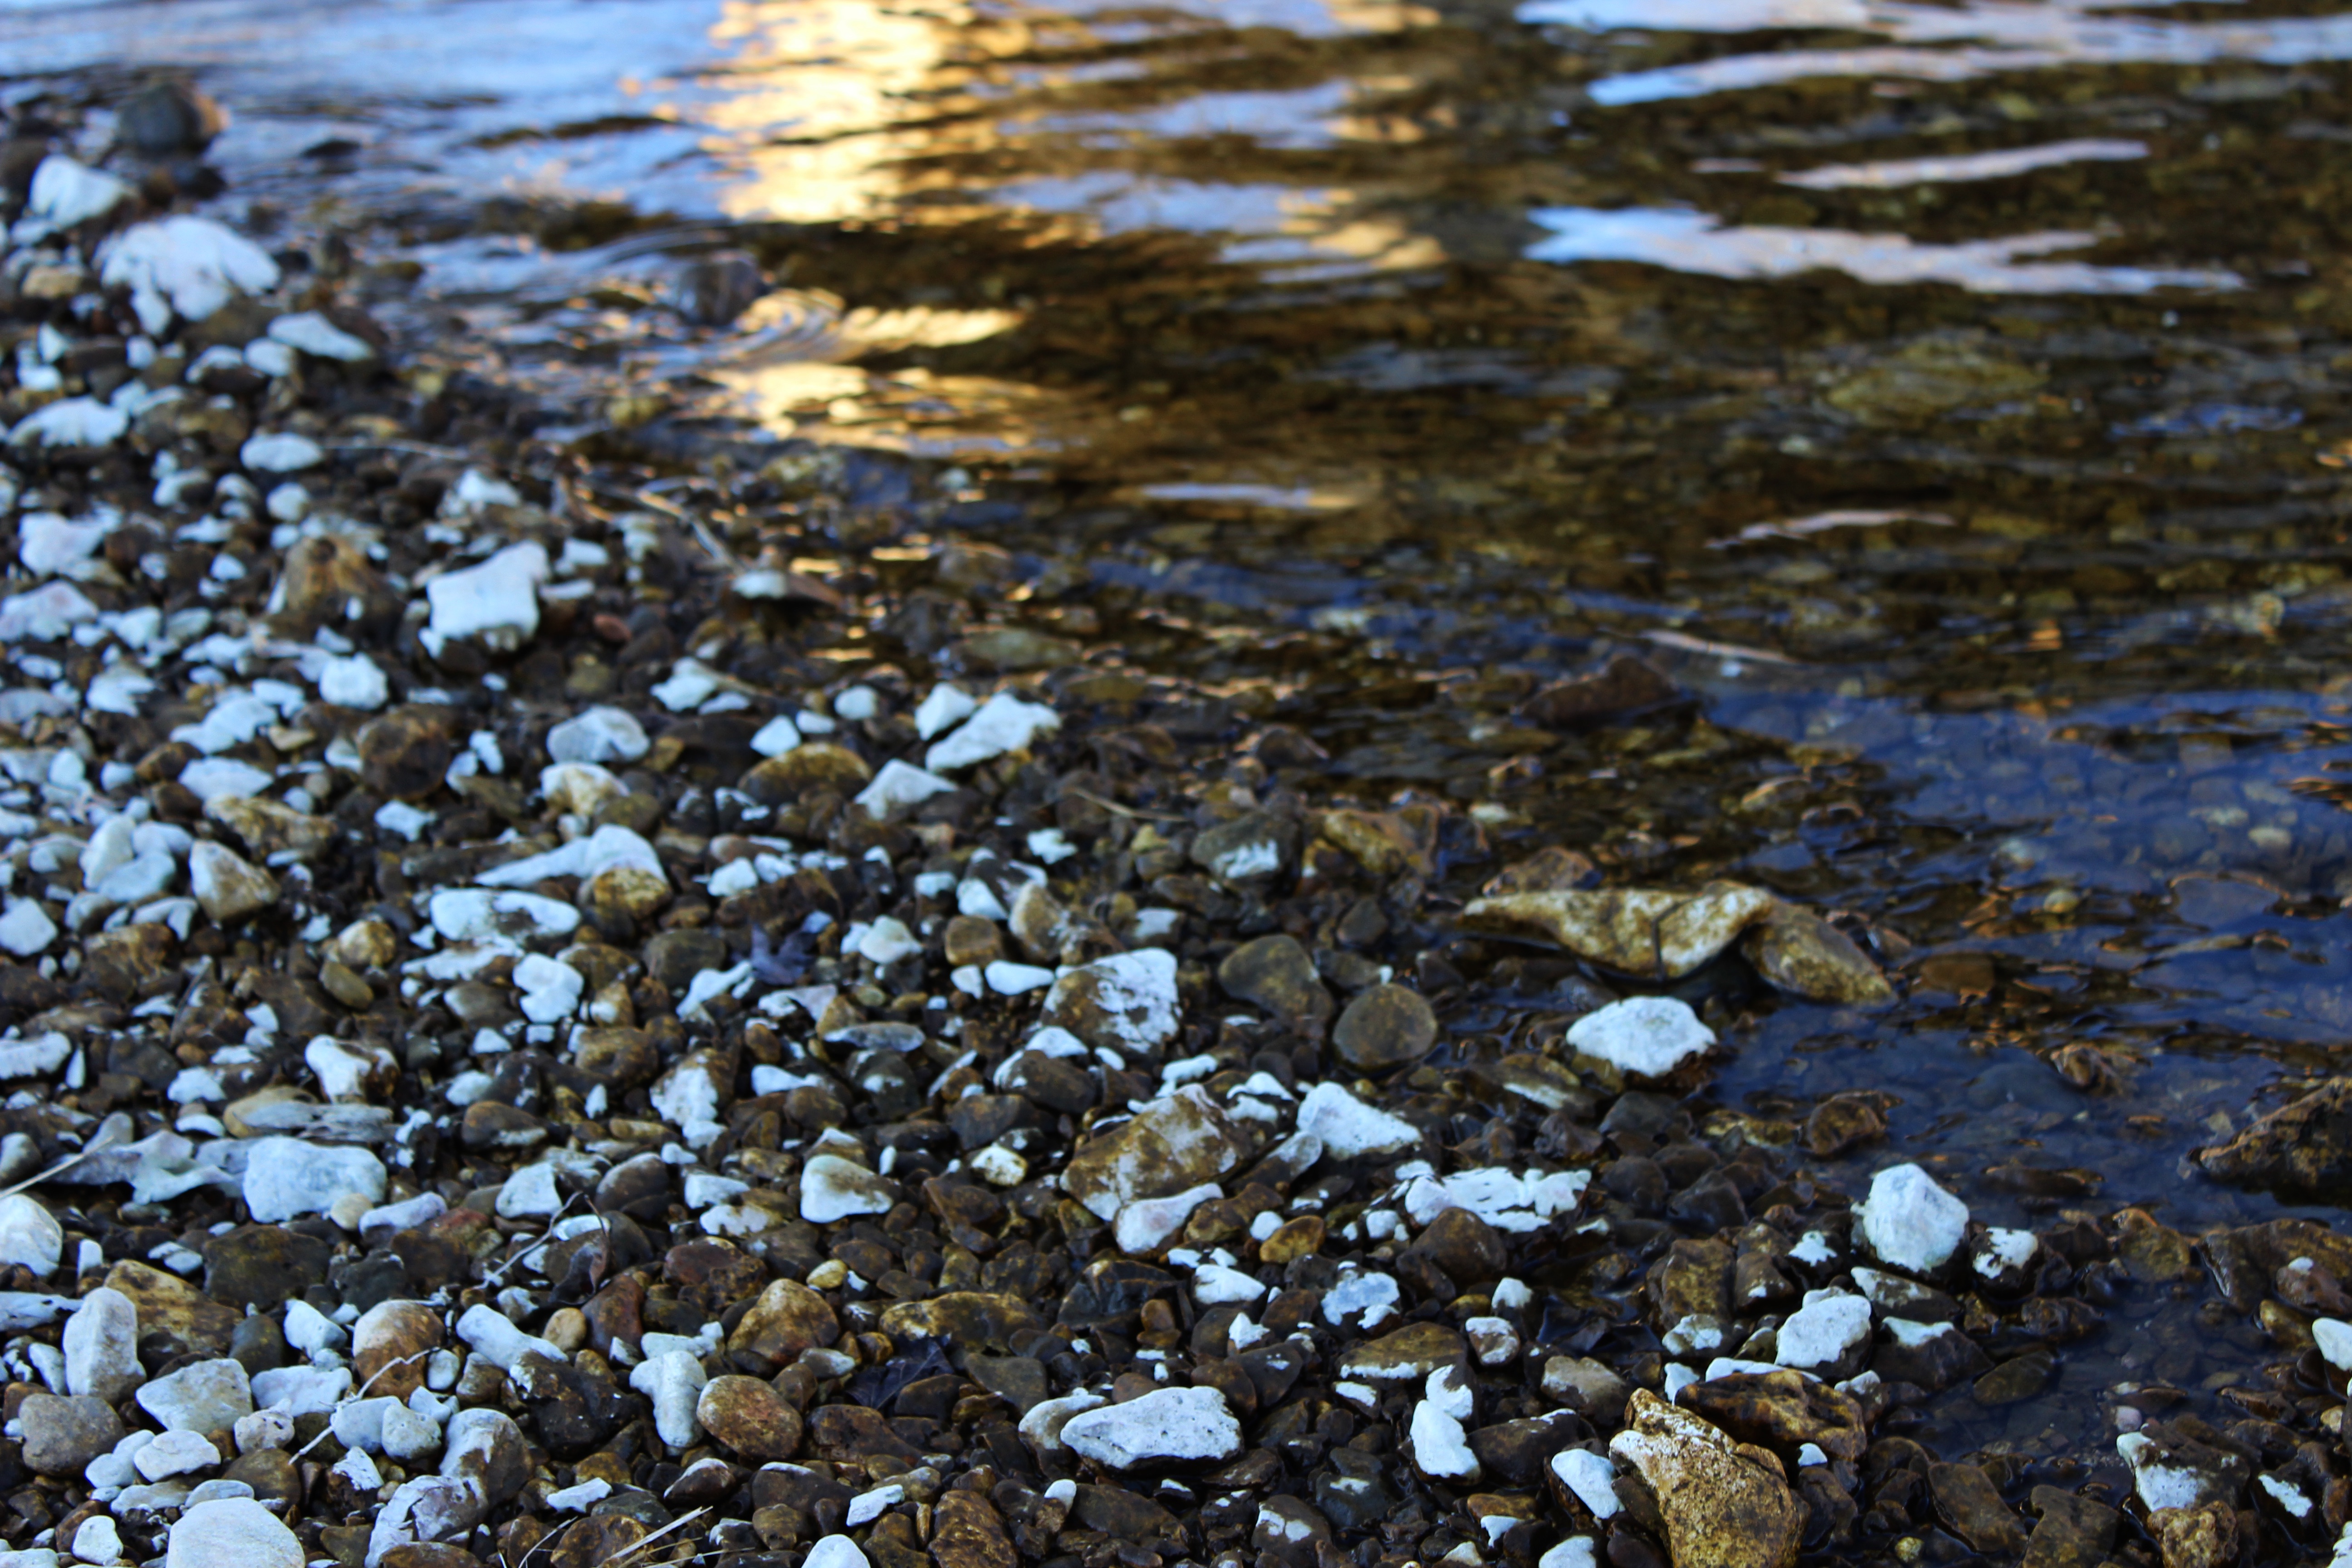
sea, tree, water, nature, rock, winter, sunlight, leaf, shore, frost, river, stream, reflection, autumn, soil, season, material, tundra, tide pool